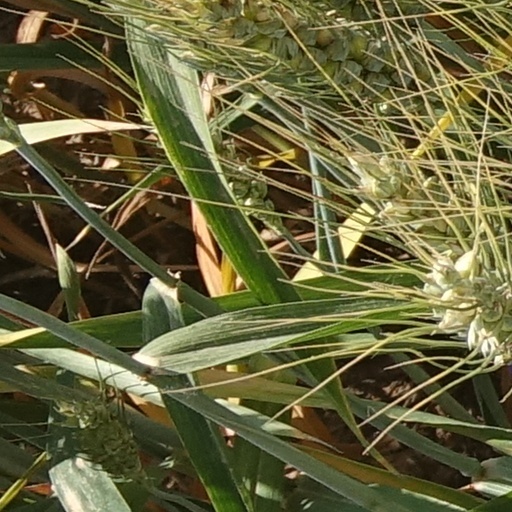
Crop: wheat